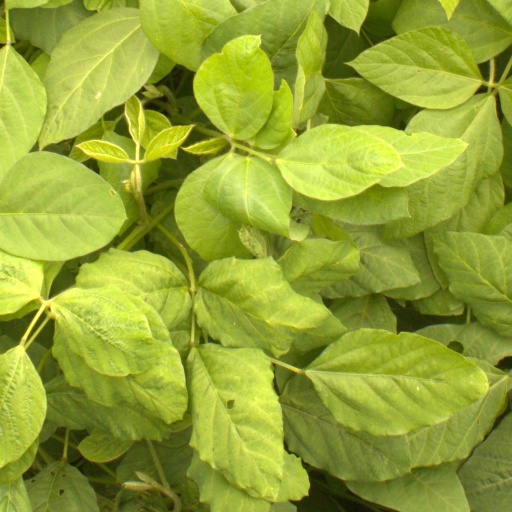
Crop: soybean